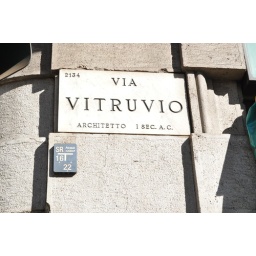
Typical street sign in Milan. Very hard to find at some intersections!